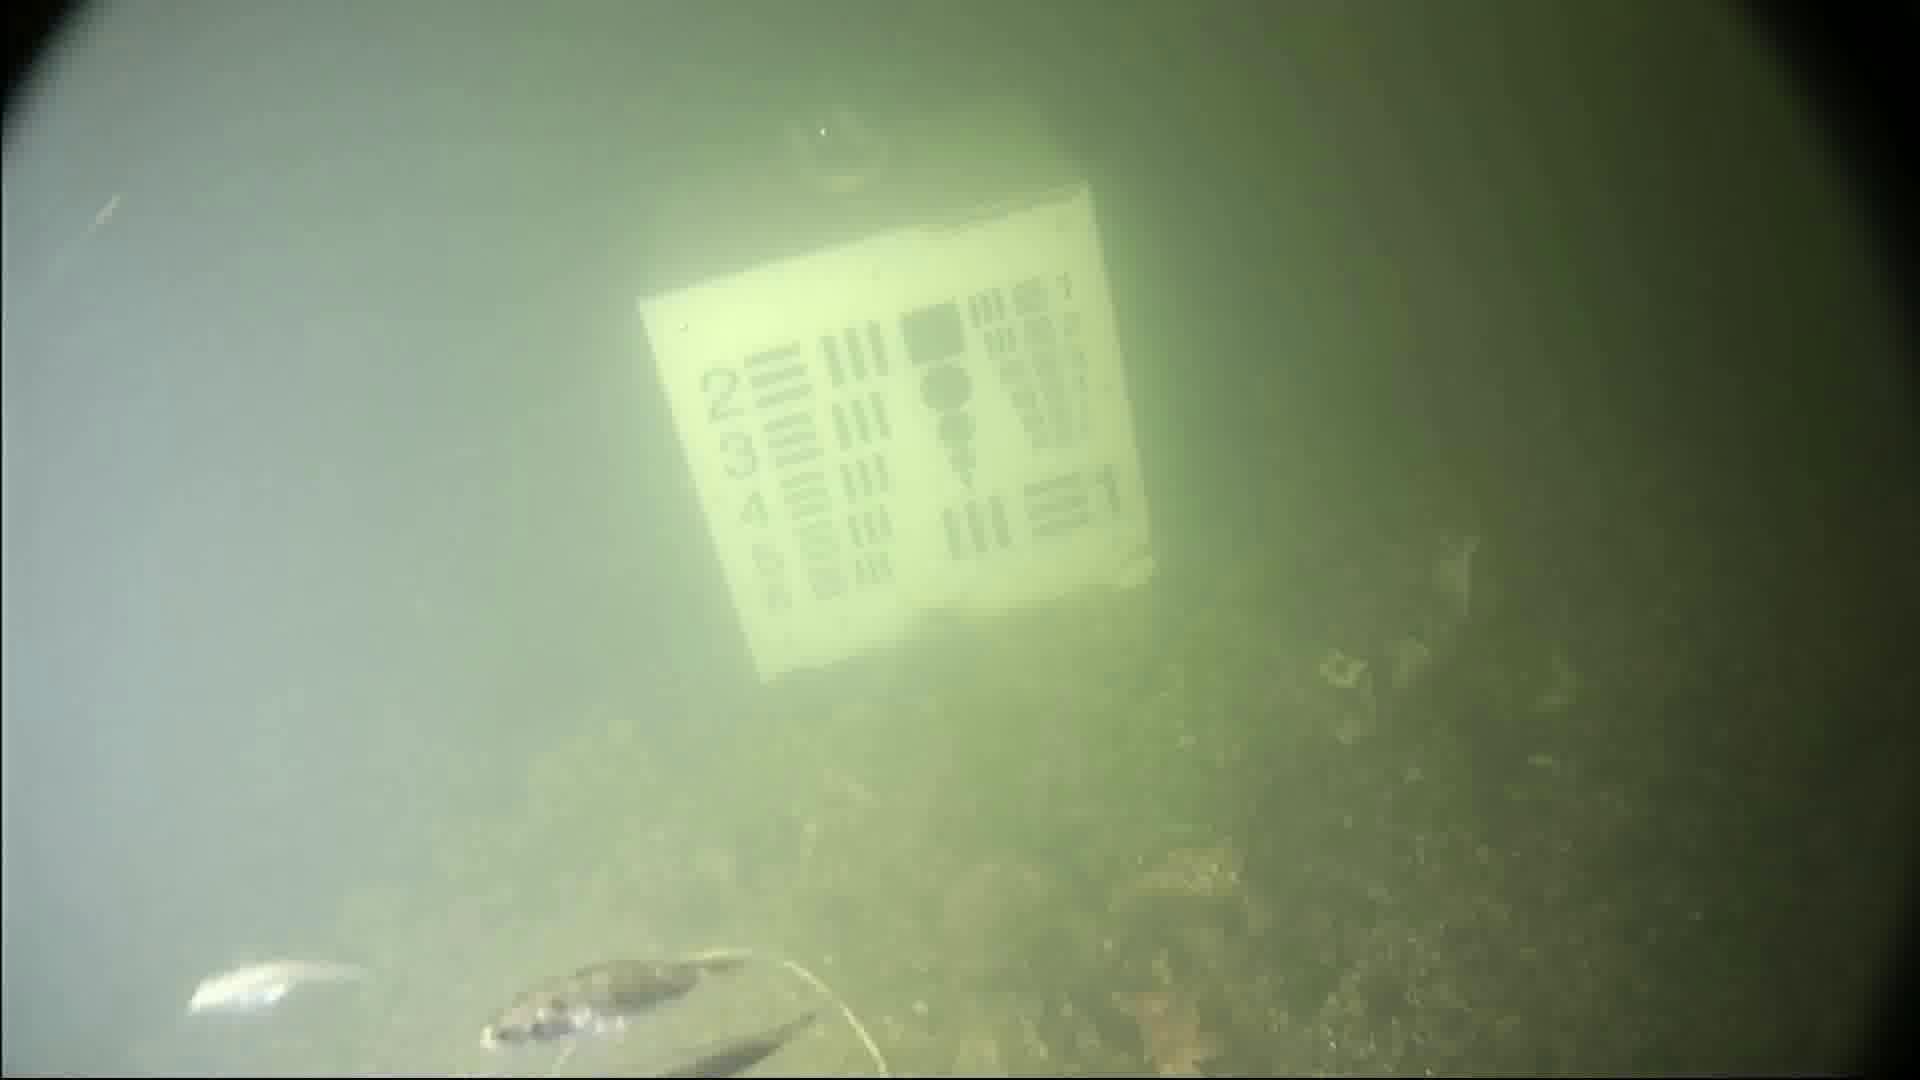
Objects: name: small_fish